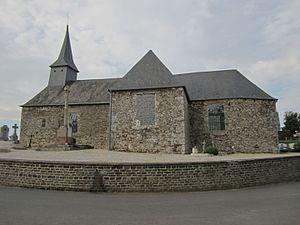
Ferrières, Manche
Ferrières est une ancienne commune française, située dans le département de la Manche en région Normandie, devenue le 1ᵉʳ janvier 2016 une commune déléguée au sein de la commune nouvelle du Teilleul.